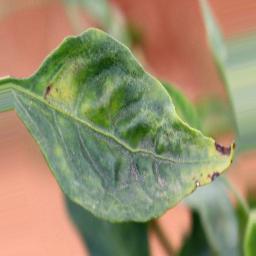
Label: nutritional